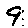
Label: 9